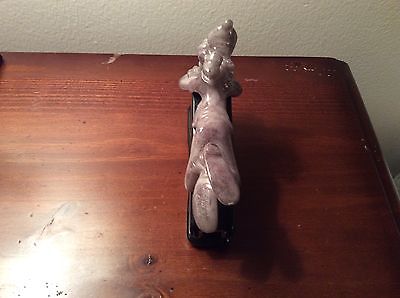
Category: stapler